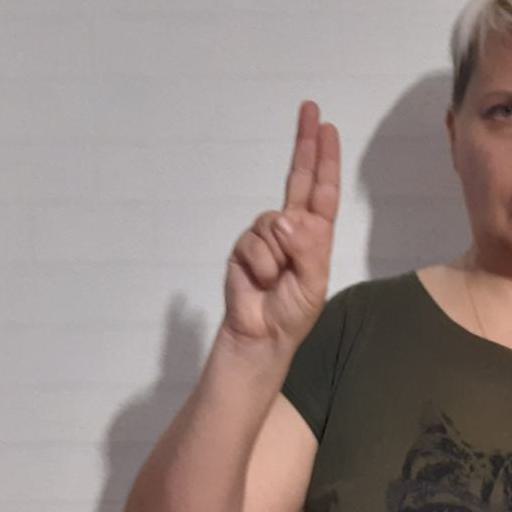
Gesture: two_up